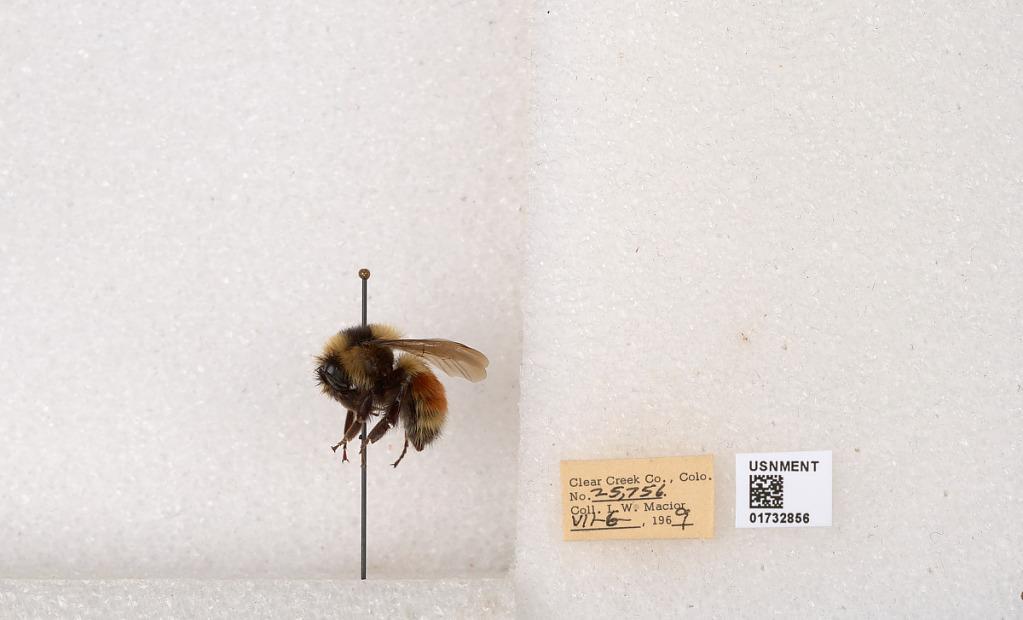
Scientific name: Bombus (Pyrobombus) sylvicola Kirby
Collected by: L. Macior
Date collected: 1969-7-6
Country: United States
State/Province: Colorado
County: Clear Creek
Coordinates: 39.7006, -105.694